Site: brandenburg
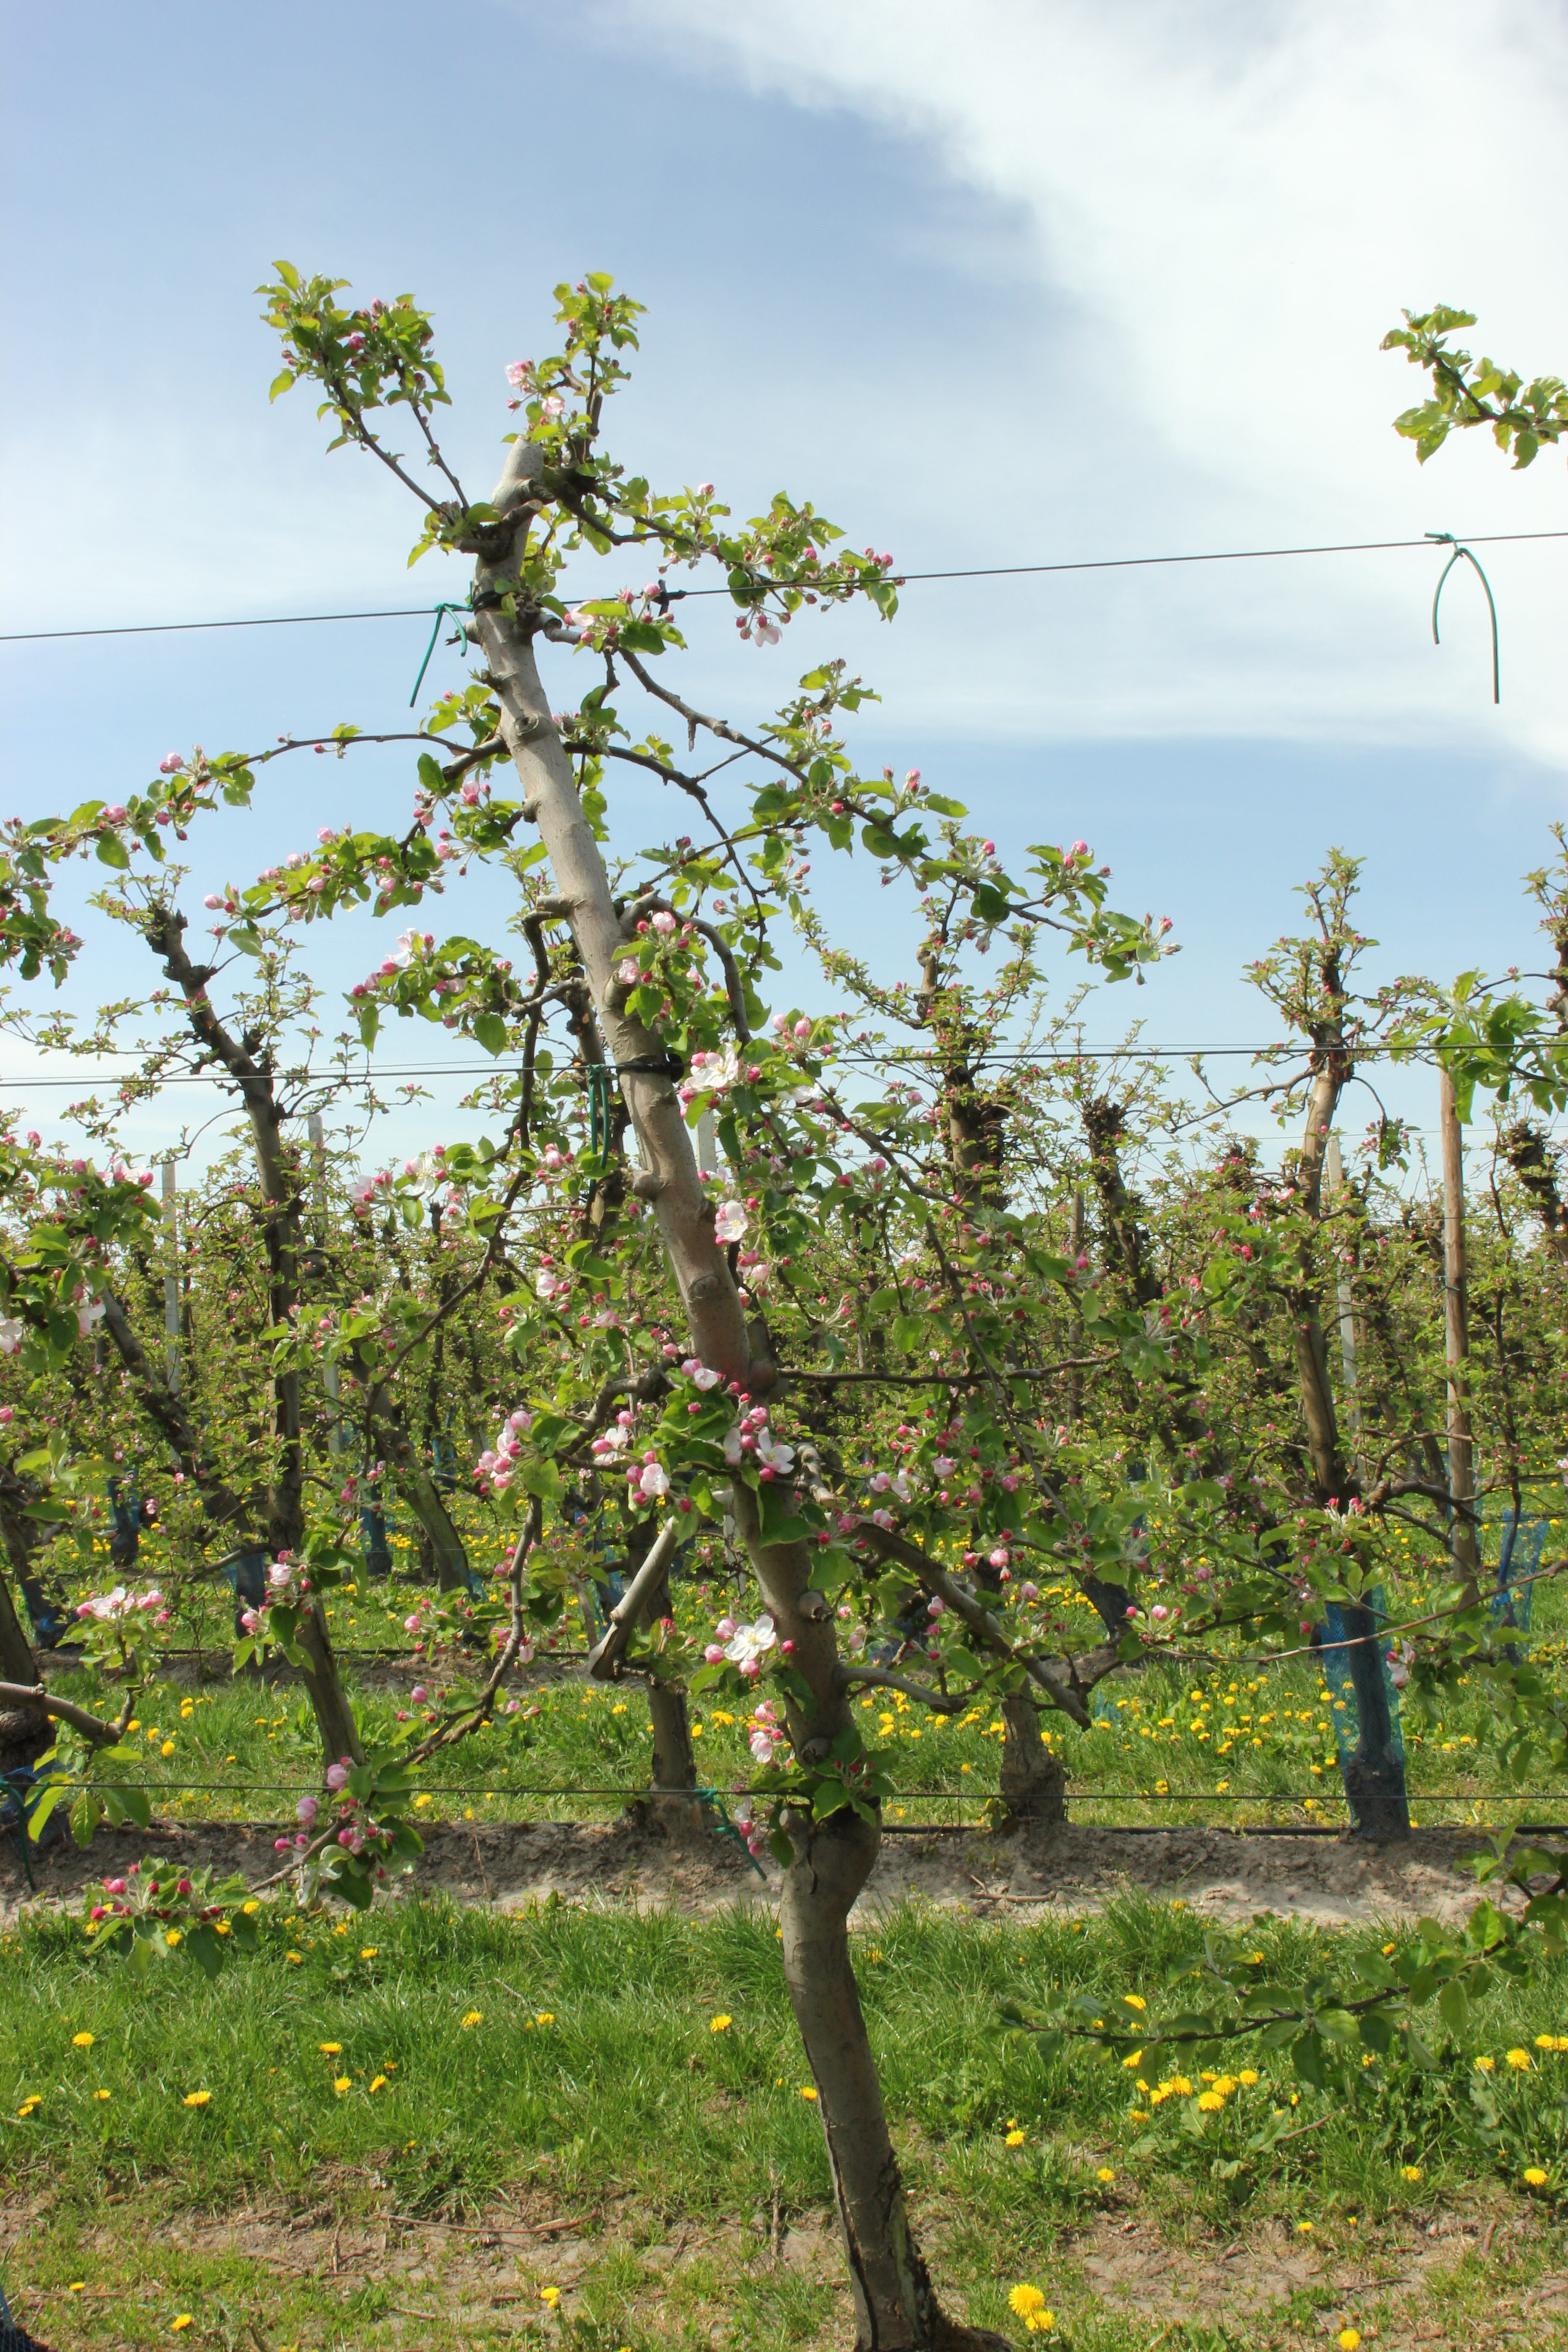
Growth stage (BBCH 57): Inflorescence emergence